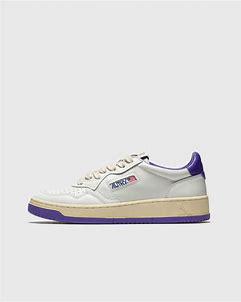
Brand: Autry
Model: Action Shoes Autry Action Autry 01